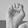
ASL letter: E